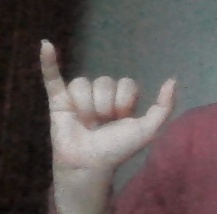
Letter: ya